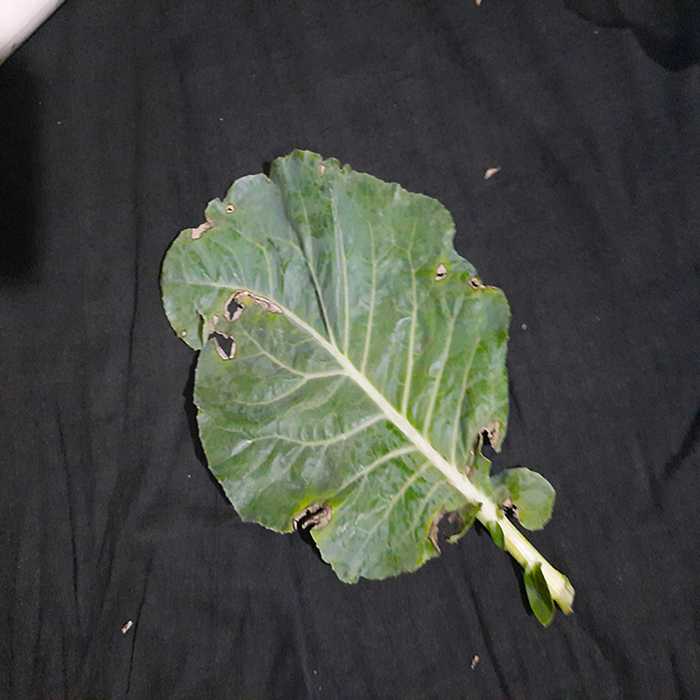
Plant: Cauliflower
Label: Downy mildew